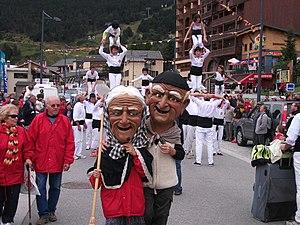
L'Occitanie est une région administrative française créée par la réforme territoriale de 2014 comportant 13 départements, et qui résulte de la fusion des anciennes régions Languedoc-Roussillon et Midi-Pyrénées. Temporairement appelée Languedoc-Roussillon-Midi-Pyrénées, le nom « Occitanie » est officiel depuis le 28 septembre 2016 et effectif depuis le 30 septembre 2016. S'il est sous-titré « Pyrénées-Méditerranée » par le conseil régional, ce sous-titre n'apparaît pas dans le Journal officiel de la République française. Le conseil régional est présidée par Carole Delga depuis le 4 janvier 2016, et son chef-lieu est Toulouse.